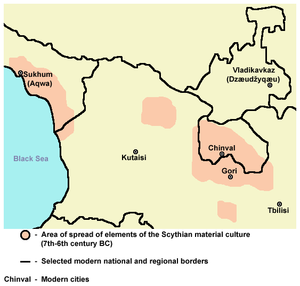
L'Ossétie du Sud est un territoire situé dans le Caucase. Son statut est contesté : elle a proclamé son indépendance en 1992, mais la Géorgie considère qu'elle fait partie de son territoire.